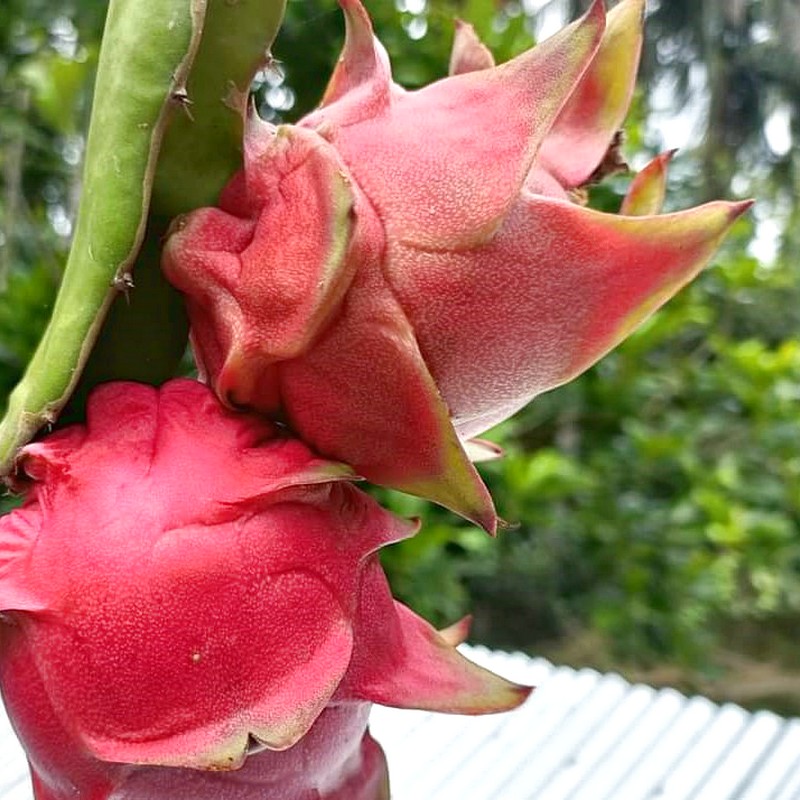
Label: Mature Dragon Fruit